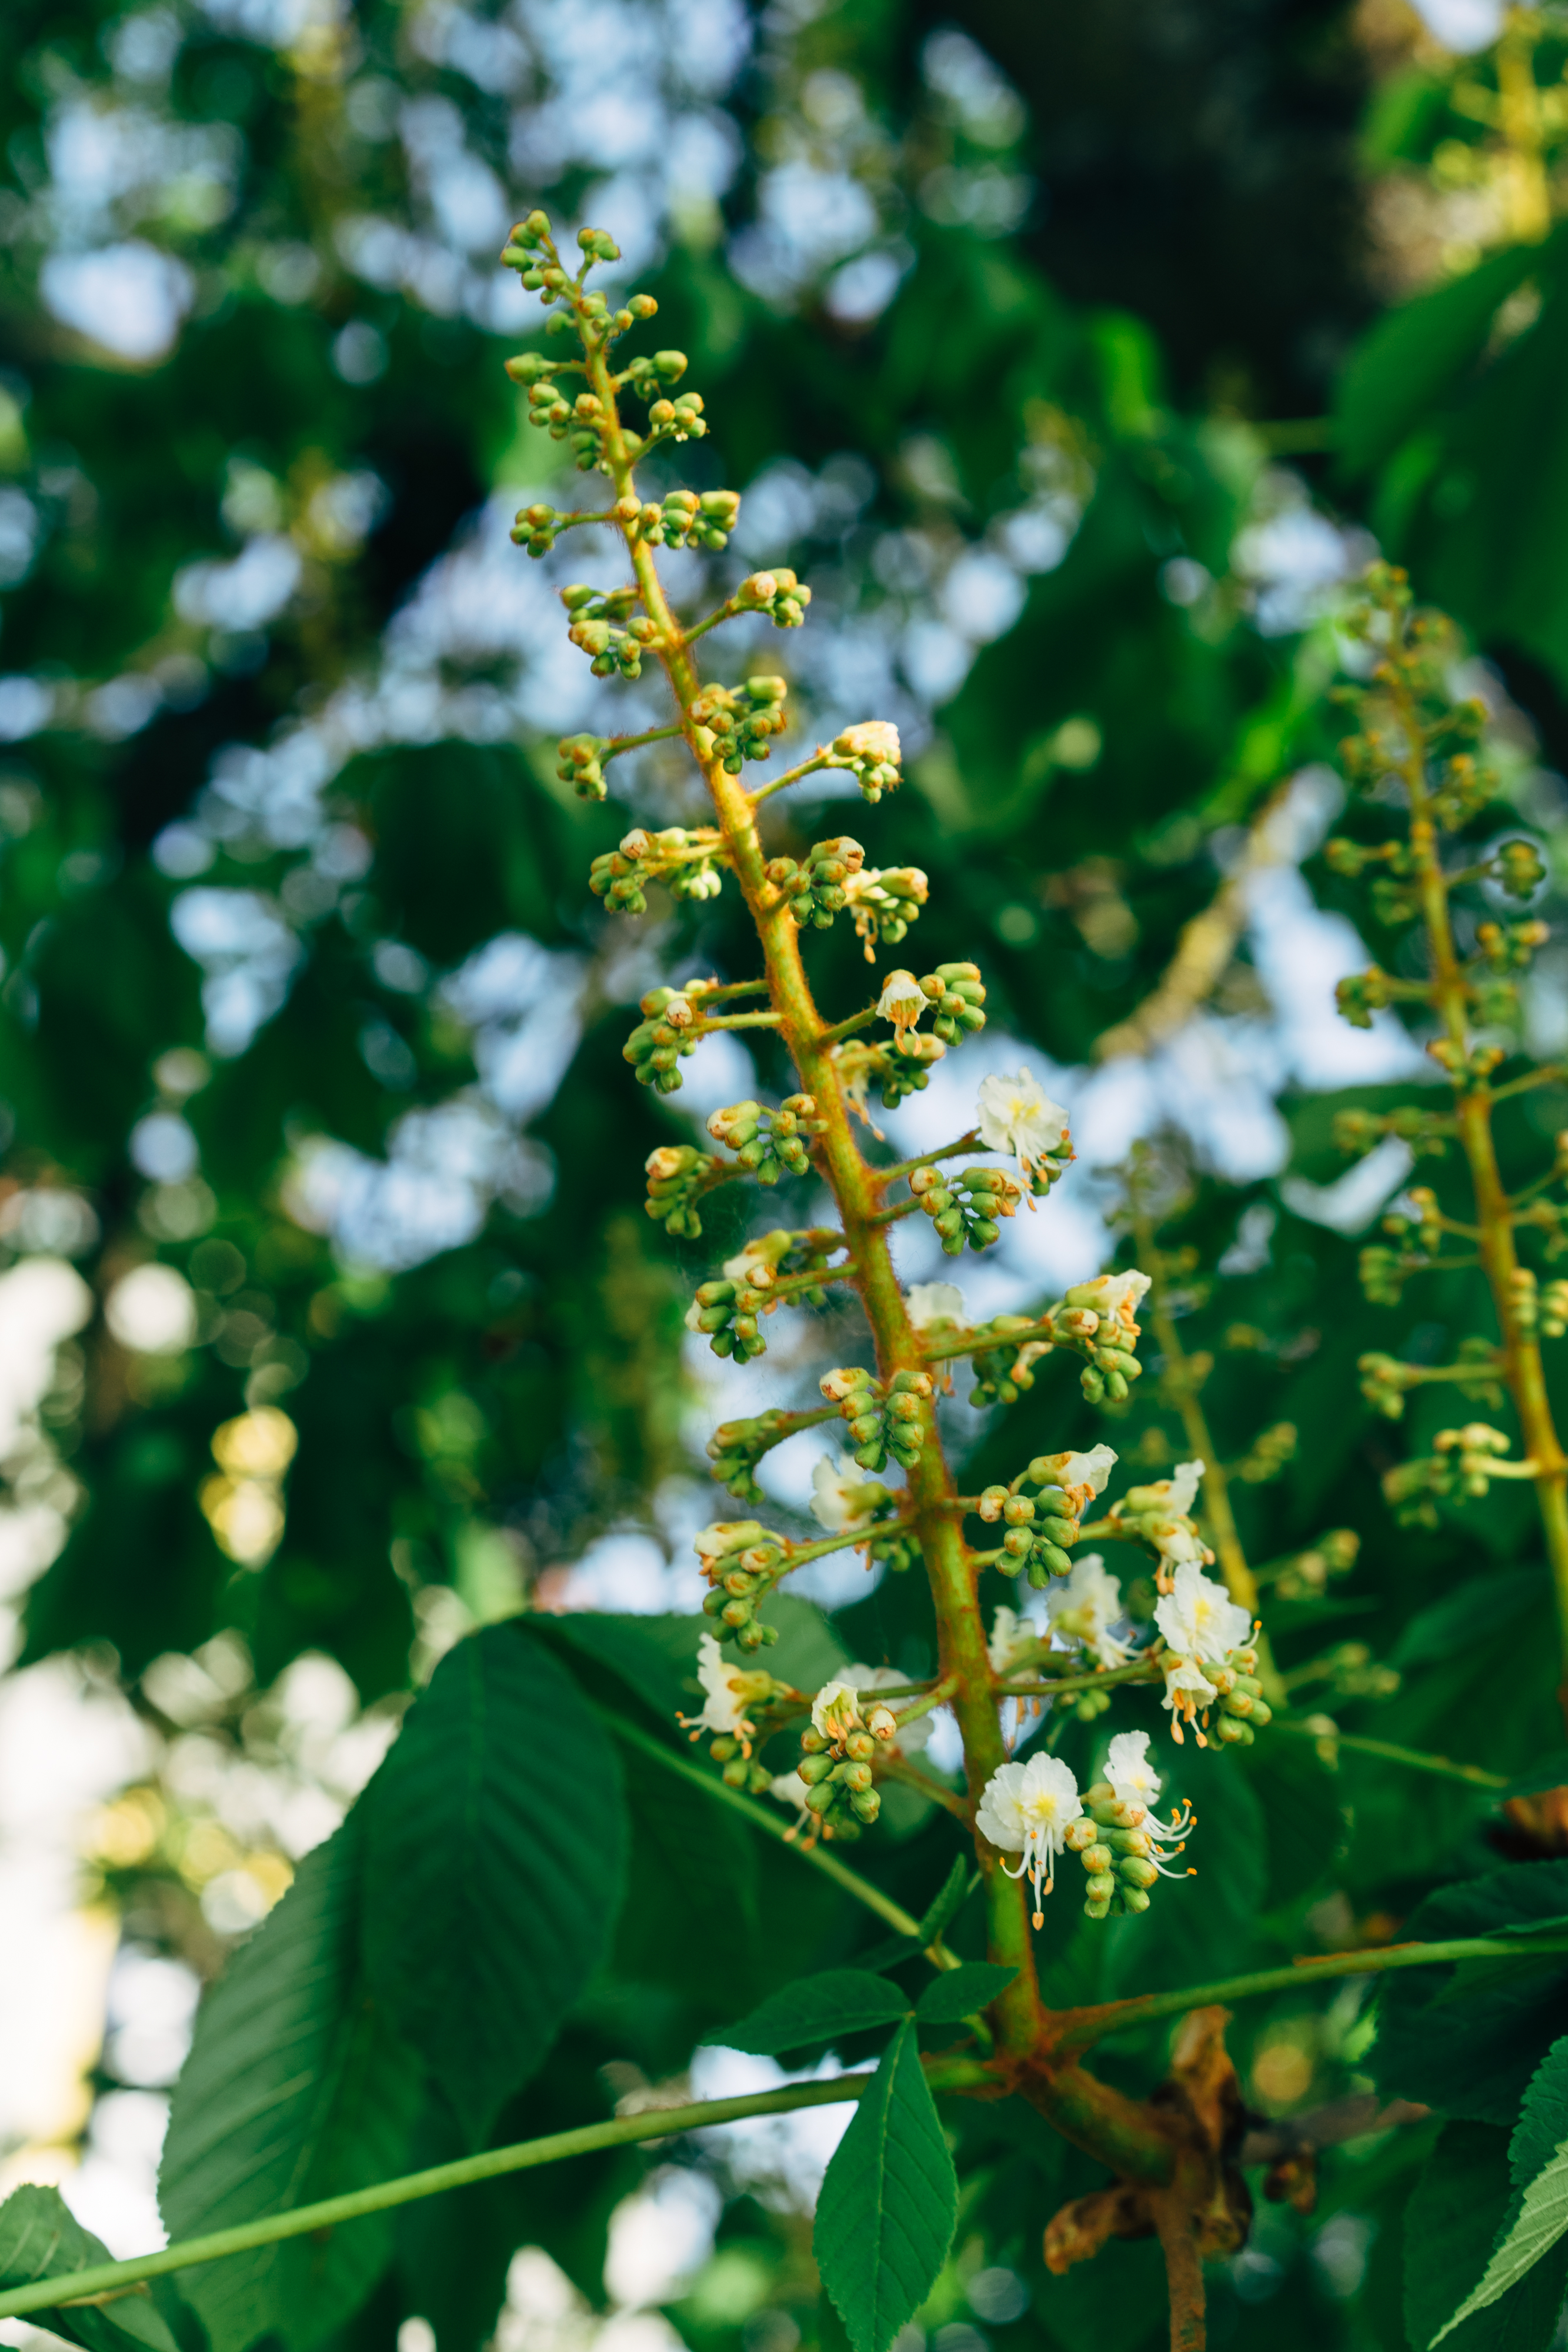
chestnut, tree, green, bokeh, blossom, wallpaper, background, floral, plant, flowering plant, flower, terrestrial plant, smartweed buckwheat family, verbascum